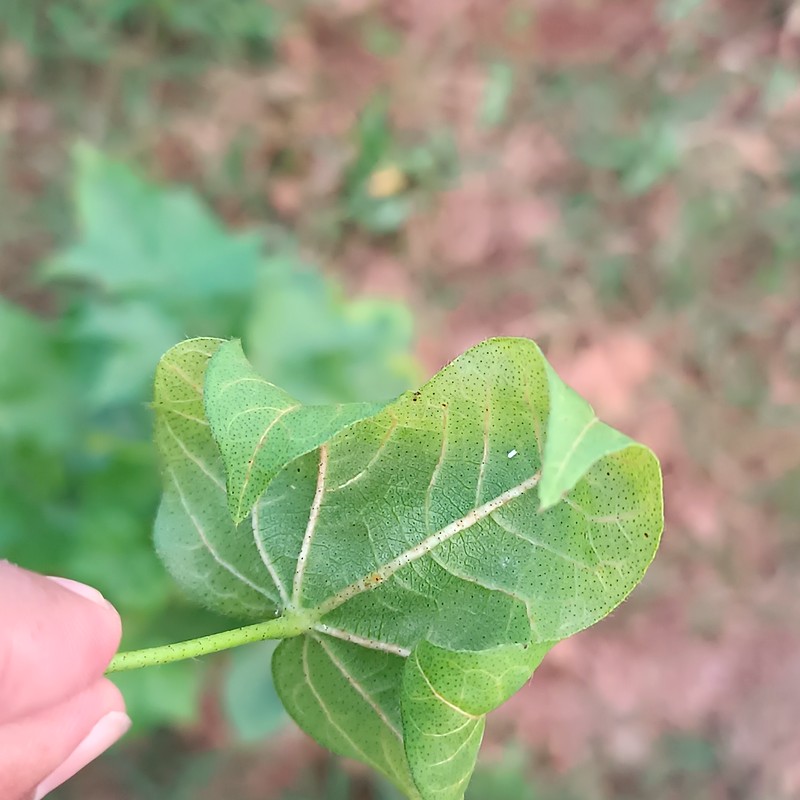
Label: Curl Virus